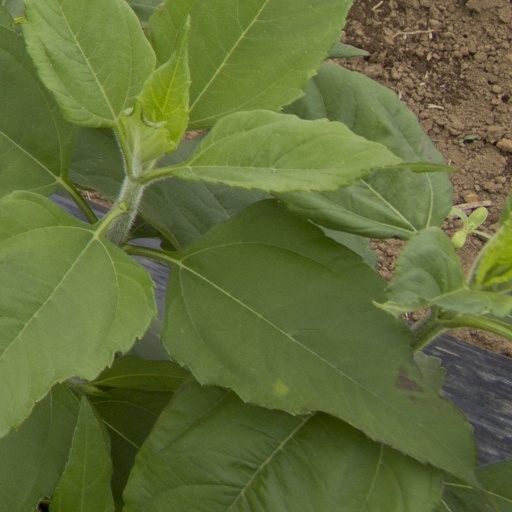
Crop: Jerusalem artichoke